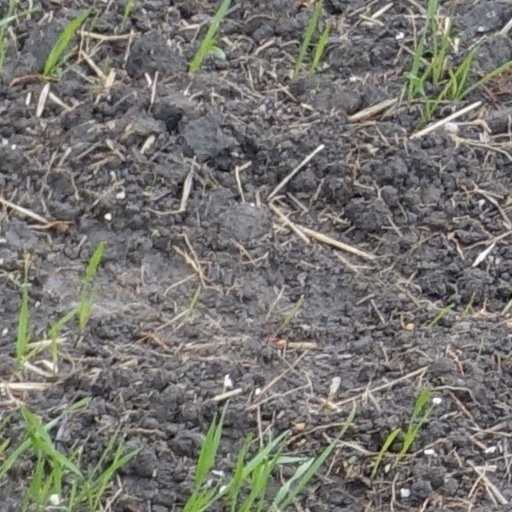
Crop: wheat